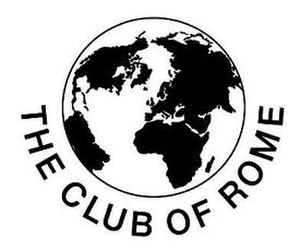
Romklubben
I den sidste del af 1960'erne dannede nogle folk fra storindustrien den såkaldte Romklub. Det var i denne klubs regi, at man udgav bogen The Limits to Growth i 1972. Den var finansieret af Volkswagen-fabrikkerne og forfattet af mange af klubbens medlemmer, men redigeret af Meadows, Randers og flere andre.